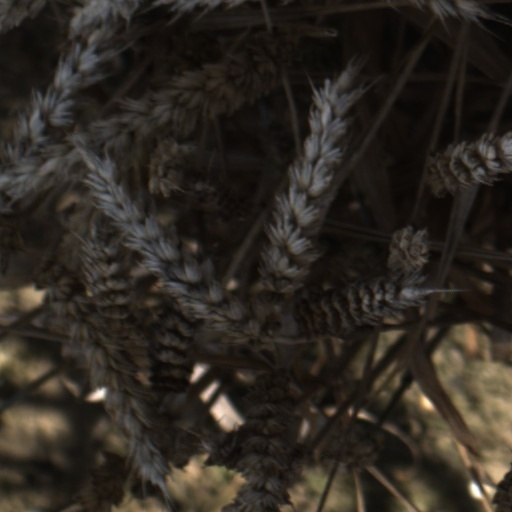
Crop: wheat